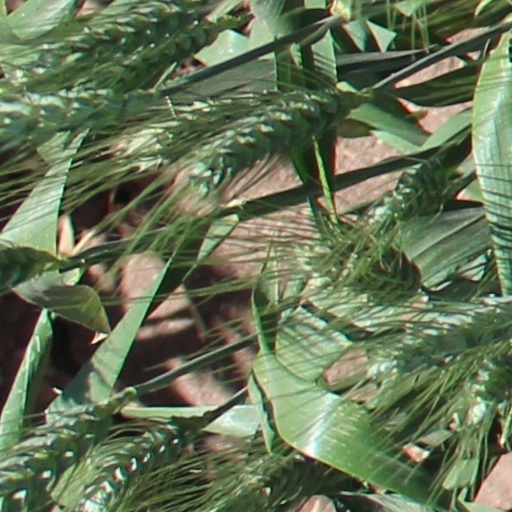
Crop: wheat